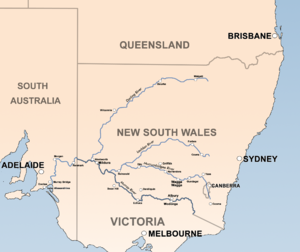
La rivière Lachlan est une des principales rivières du centre de la Nouvelle-Galles du Sud, en Australie, et un sous-affluent du Murray par le Murrumbidgee.